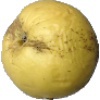
Label: Apple Golden 1